Catalan wine

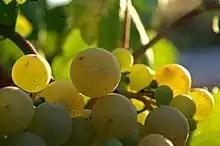
Xarel·lo grapes

The wines of the Catalan wine region include sparkling Cava, dry white wines and powerful reds, known as "black" wine or "vi negre" in Catalan, due to the colour of the grape. The grapes of the region include the Cava and white wine grapes of Macabeo, Parellada and Xarel·lo and the red wine grapes of Garnacha, Monastrell and Tempranillo called Ull de Llebre in Catalan. The production of sparkling white wine is the largest contributor to the Catalan wine industry, followed by production of still red wines and then still whites. While the majority of the region's wines are the Cava blends, many varietal wines are also produced.